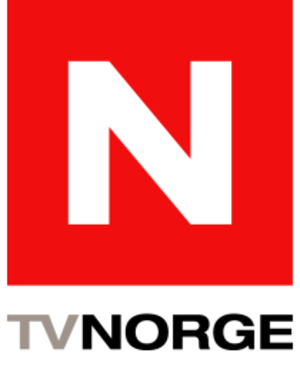
TVNorge
TVNorge er en norsk tv-kanal.